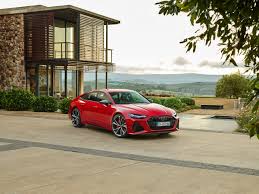
Label: noambulance